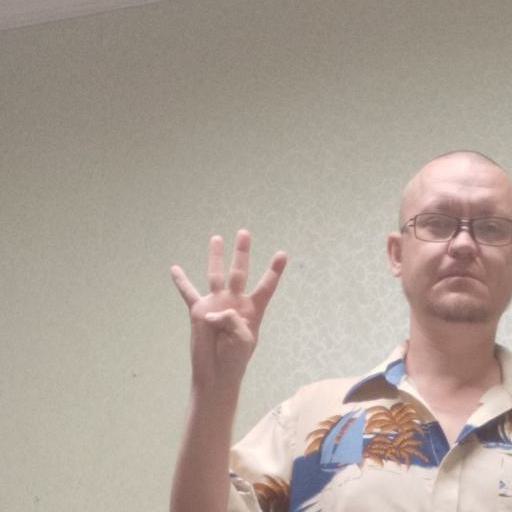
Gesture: four